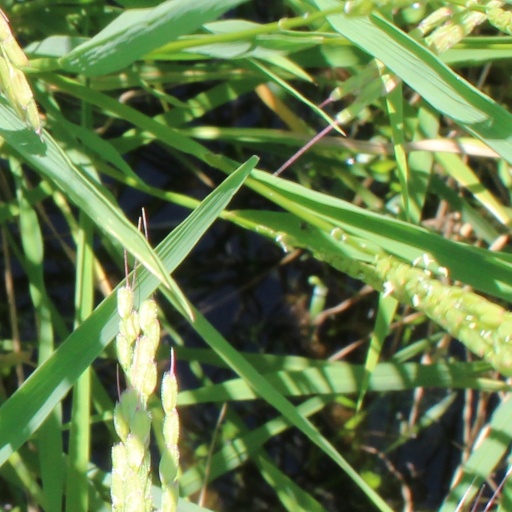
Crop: rice